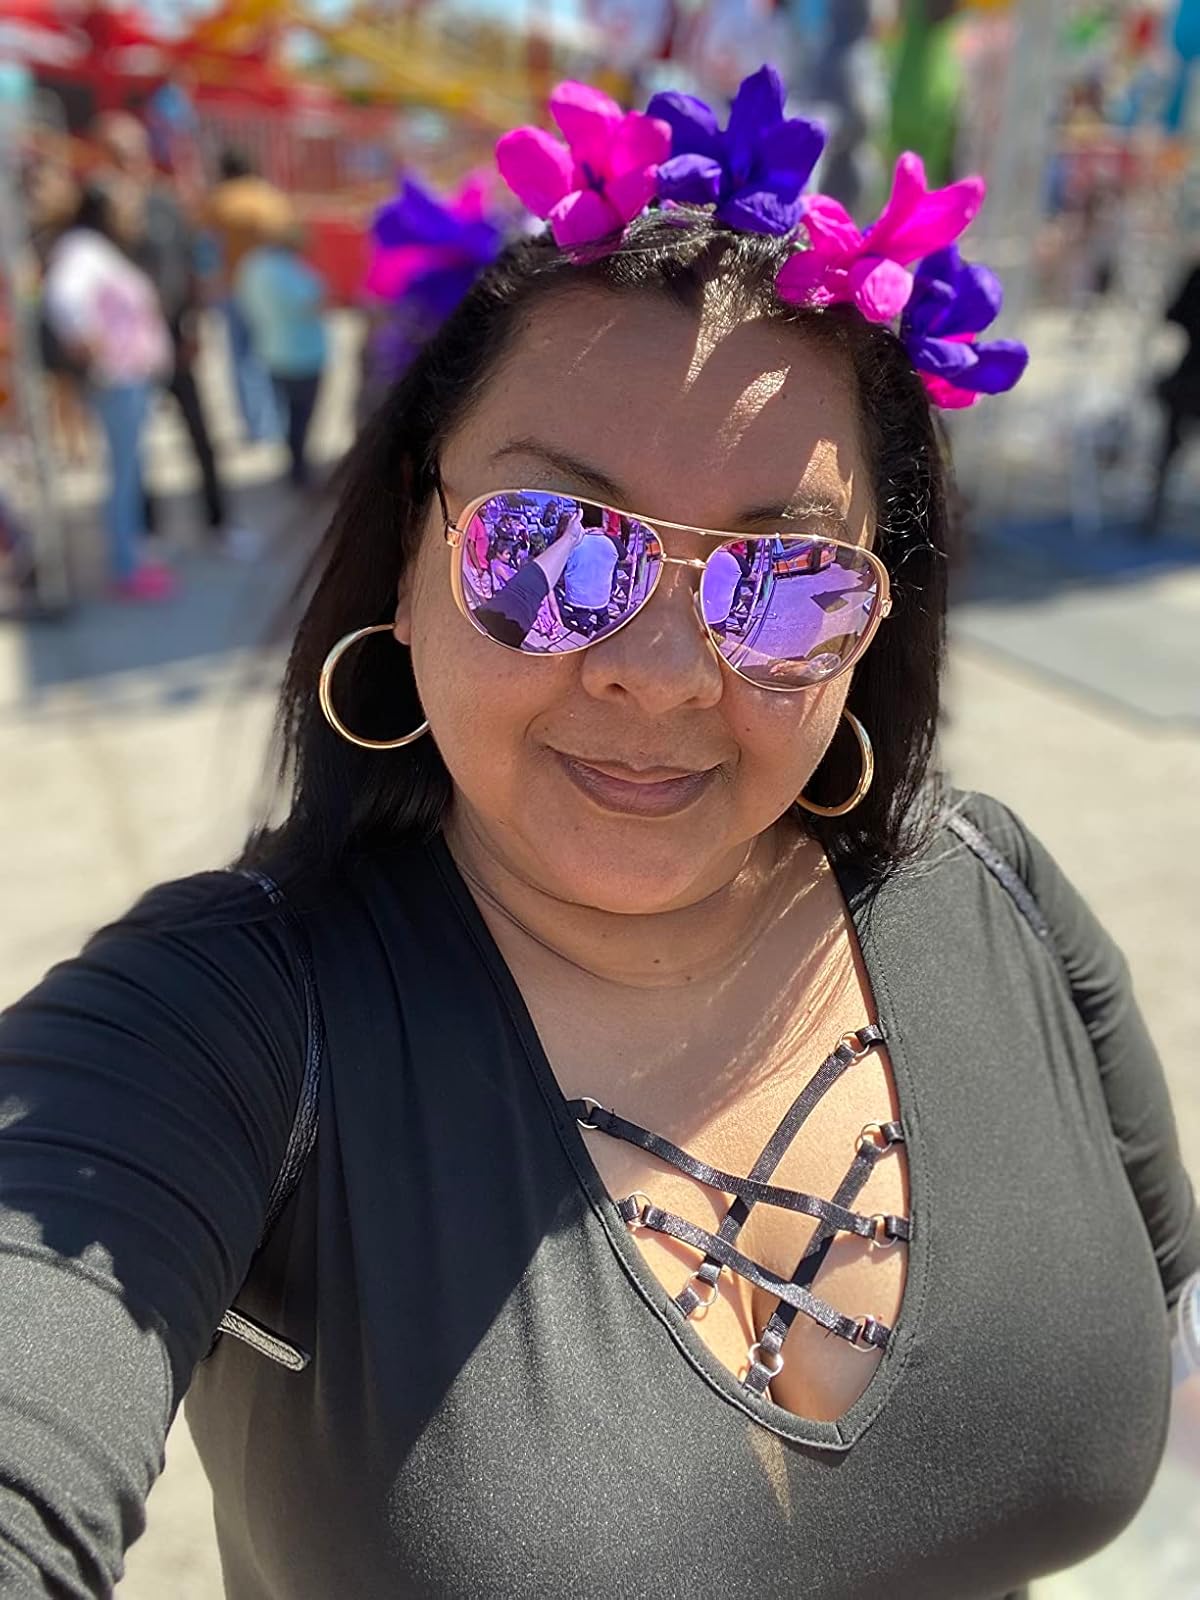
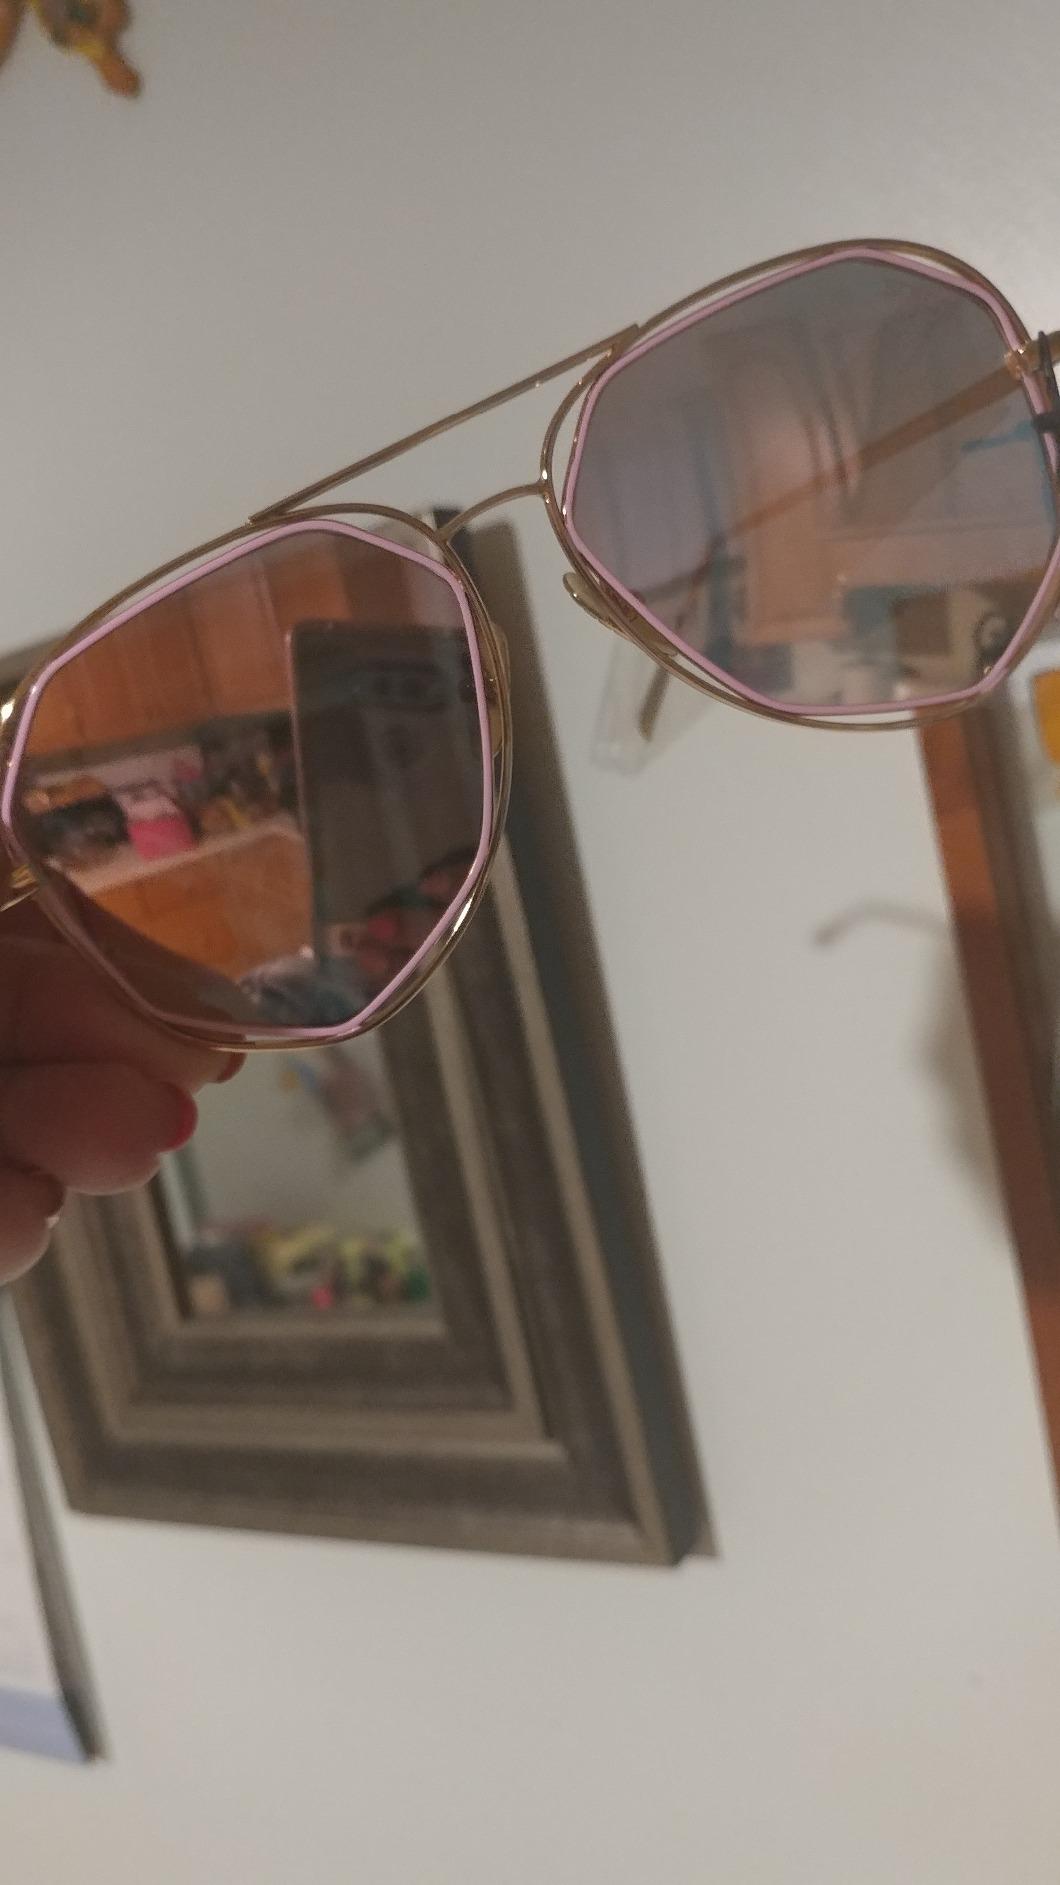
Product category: accessories_sunglasses
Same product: no